Wrisberg epitaph

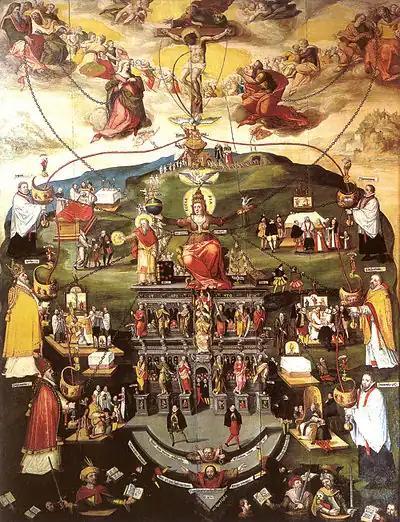

The Wrisberg Epitaph is a triptych, which was created by the Hildesheim painter Johannes Hopffe († 1615) in 1585 as an epitaph for the Domherr Ernst von Wrisberg. The original frame did not survive. However, copies were created and subsequently hidden during the Second World War, the central one could be viewed in the south transept of Hildesheim Cathedral until January 2010. During the renovation of the cathedral (2010–2014) the three panels were on display in a reconstructed frame in the Weserrenaissance-Museum in Schloss Brake, Lemgo.